Robin Wilson (eco-designer)

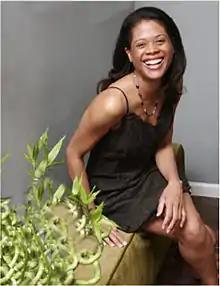
Portrait photo of Wilson

Robin Wilson (born September 26, 1969) is an American entrepreneur, author, interior designer, and thought leader on Clean Design, as a wellness and sustainability advocate. Inc magazine selected Robin Wilson for the Female Founders 100 (October 2020), its 3rd annual global list of leading women entrepreneurs. She is the founder of a lifestyle brand that relaunched as CLEAN DESIGN HOME at Macy's in 2021, and later BELK, Wayfair and every branch of the military. As the creative director of the licensing division, she has partnered with retailers and generated over $85 million in branded wholesale revenue from textiles, furniture and cabinetry since 2010.